New Orleans crime family

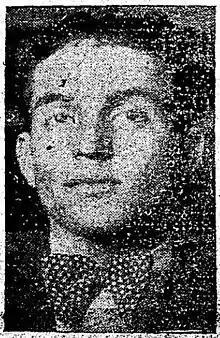
Carlos Marcello in 1929

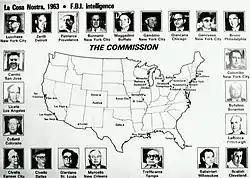
FBI's 1963 La Cosa Nostra Commission chart

Carlos Marcello was born February 6, 1910, to Sicilian immigrants in Tunis, French Tunisia. He immigrated to the United States in 1911 and settled in Jefferson Parish, a suburb of New Orleans. As a young child and teenager, Marcello often committed petty crimes in the French Quarter. When he was 28 years old in 1938, Marcello was arrested and fined $76,830 for selling 23 pounds (about 10 kilograms) of marijuana. He faced a lengthy prison sentence but only served 10 months because of the deal he made with Governor Huey Long. This ordeal got him involved with Frank Costello, leader of the Genovese crime family in New York City, where he began working for Costello.